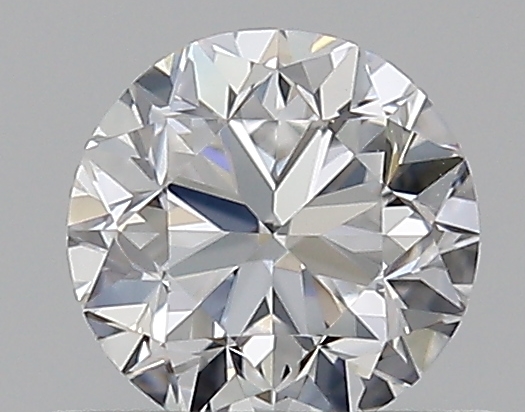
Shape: round
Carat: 0.5
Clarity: VVS2
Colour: D
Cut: GD
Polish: EX
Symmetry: VG
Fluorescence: N
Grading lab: GIA
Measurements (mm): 4.82 x 4.89 x 3.21